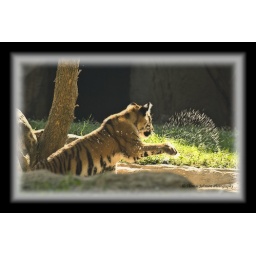
Young tiger playing in the water and I caught it when he threw the water off his foot.